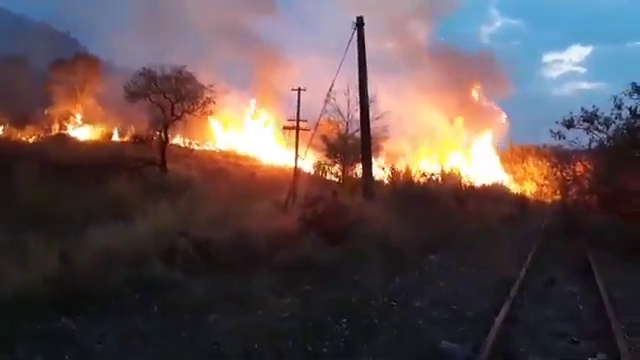
Fire: yes
Smoke: yes